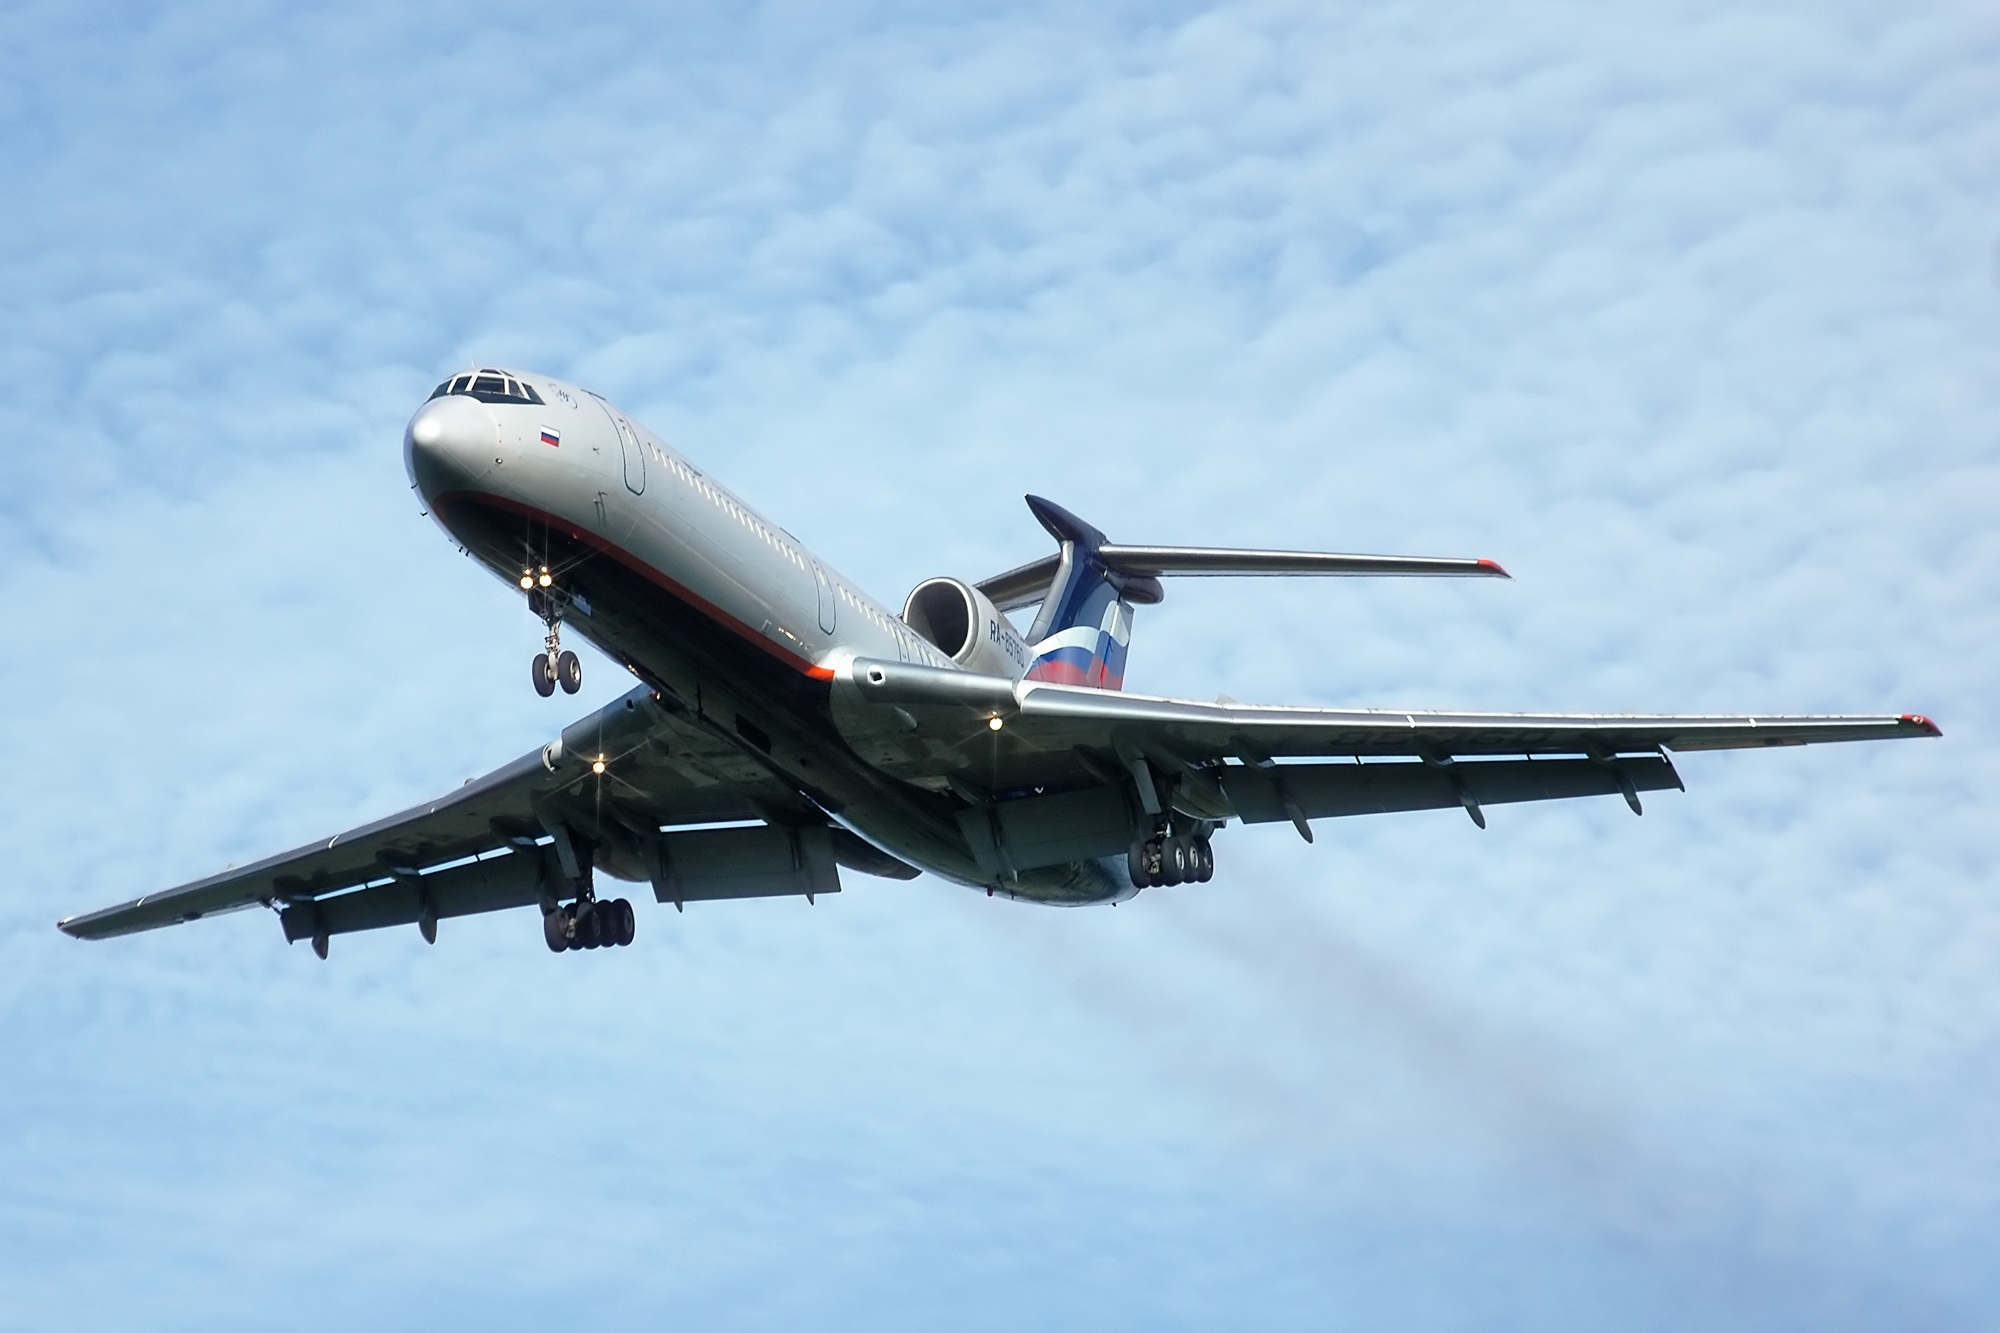
flying, fly, airplane, plane, aircraft, jet, vehicle, airline, aviation, flight, airliner, boeing, takeoff, air show, air force, jet aircraft, airbus a330, boeing 777, military aircraft, boeing 767, atmosphere of earth, wide body aircraft, narrow body aircraft, aircraft engine, military transport aircraft, tupolev, tu 154